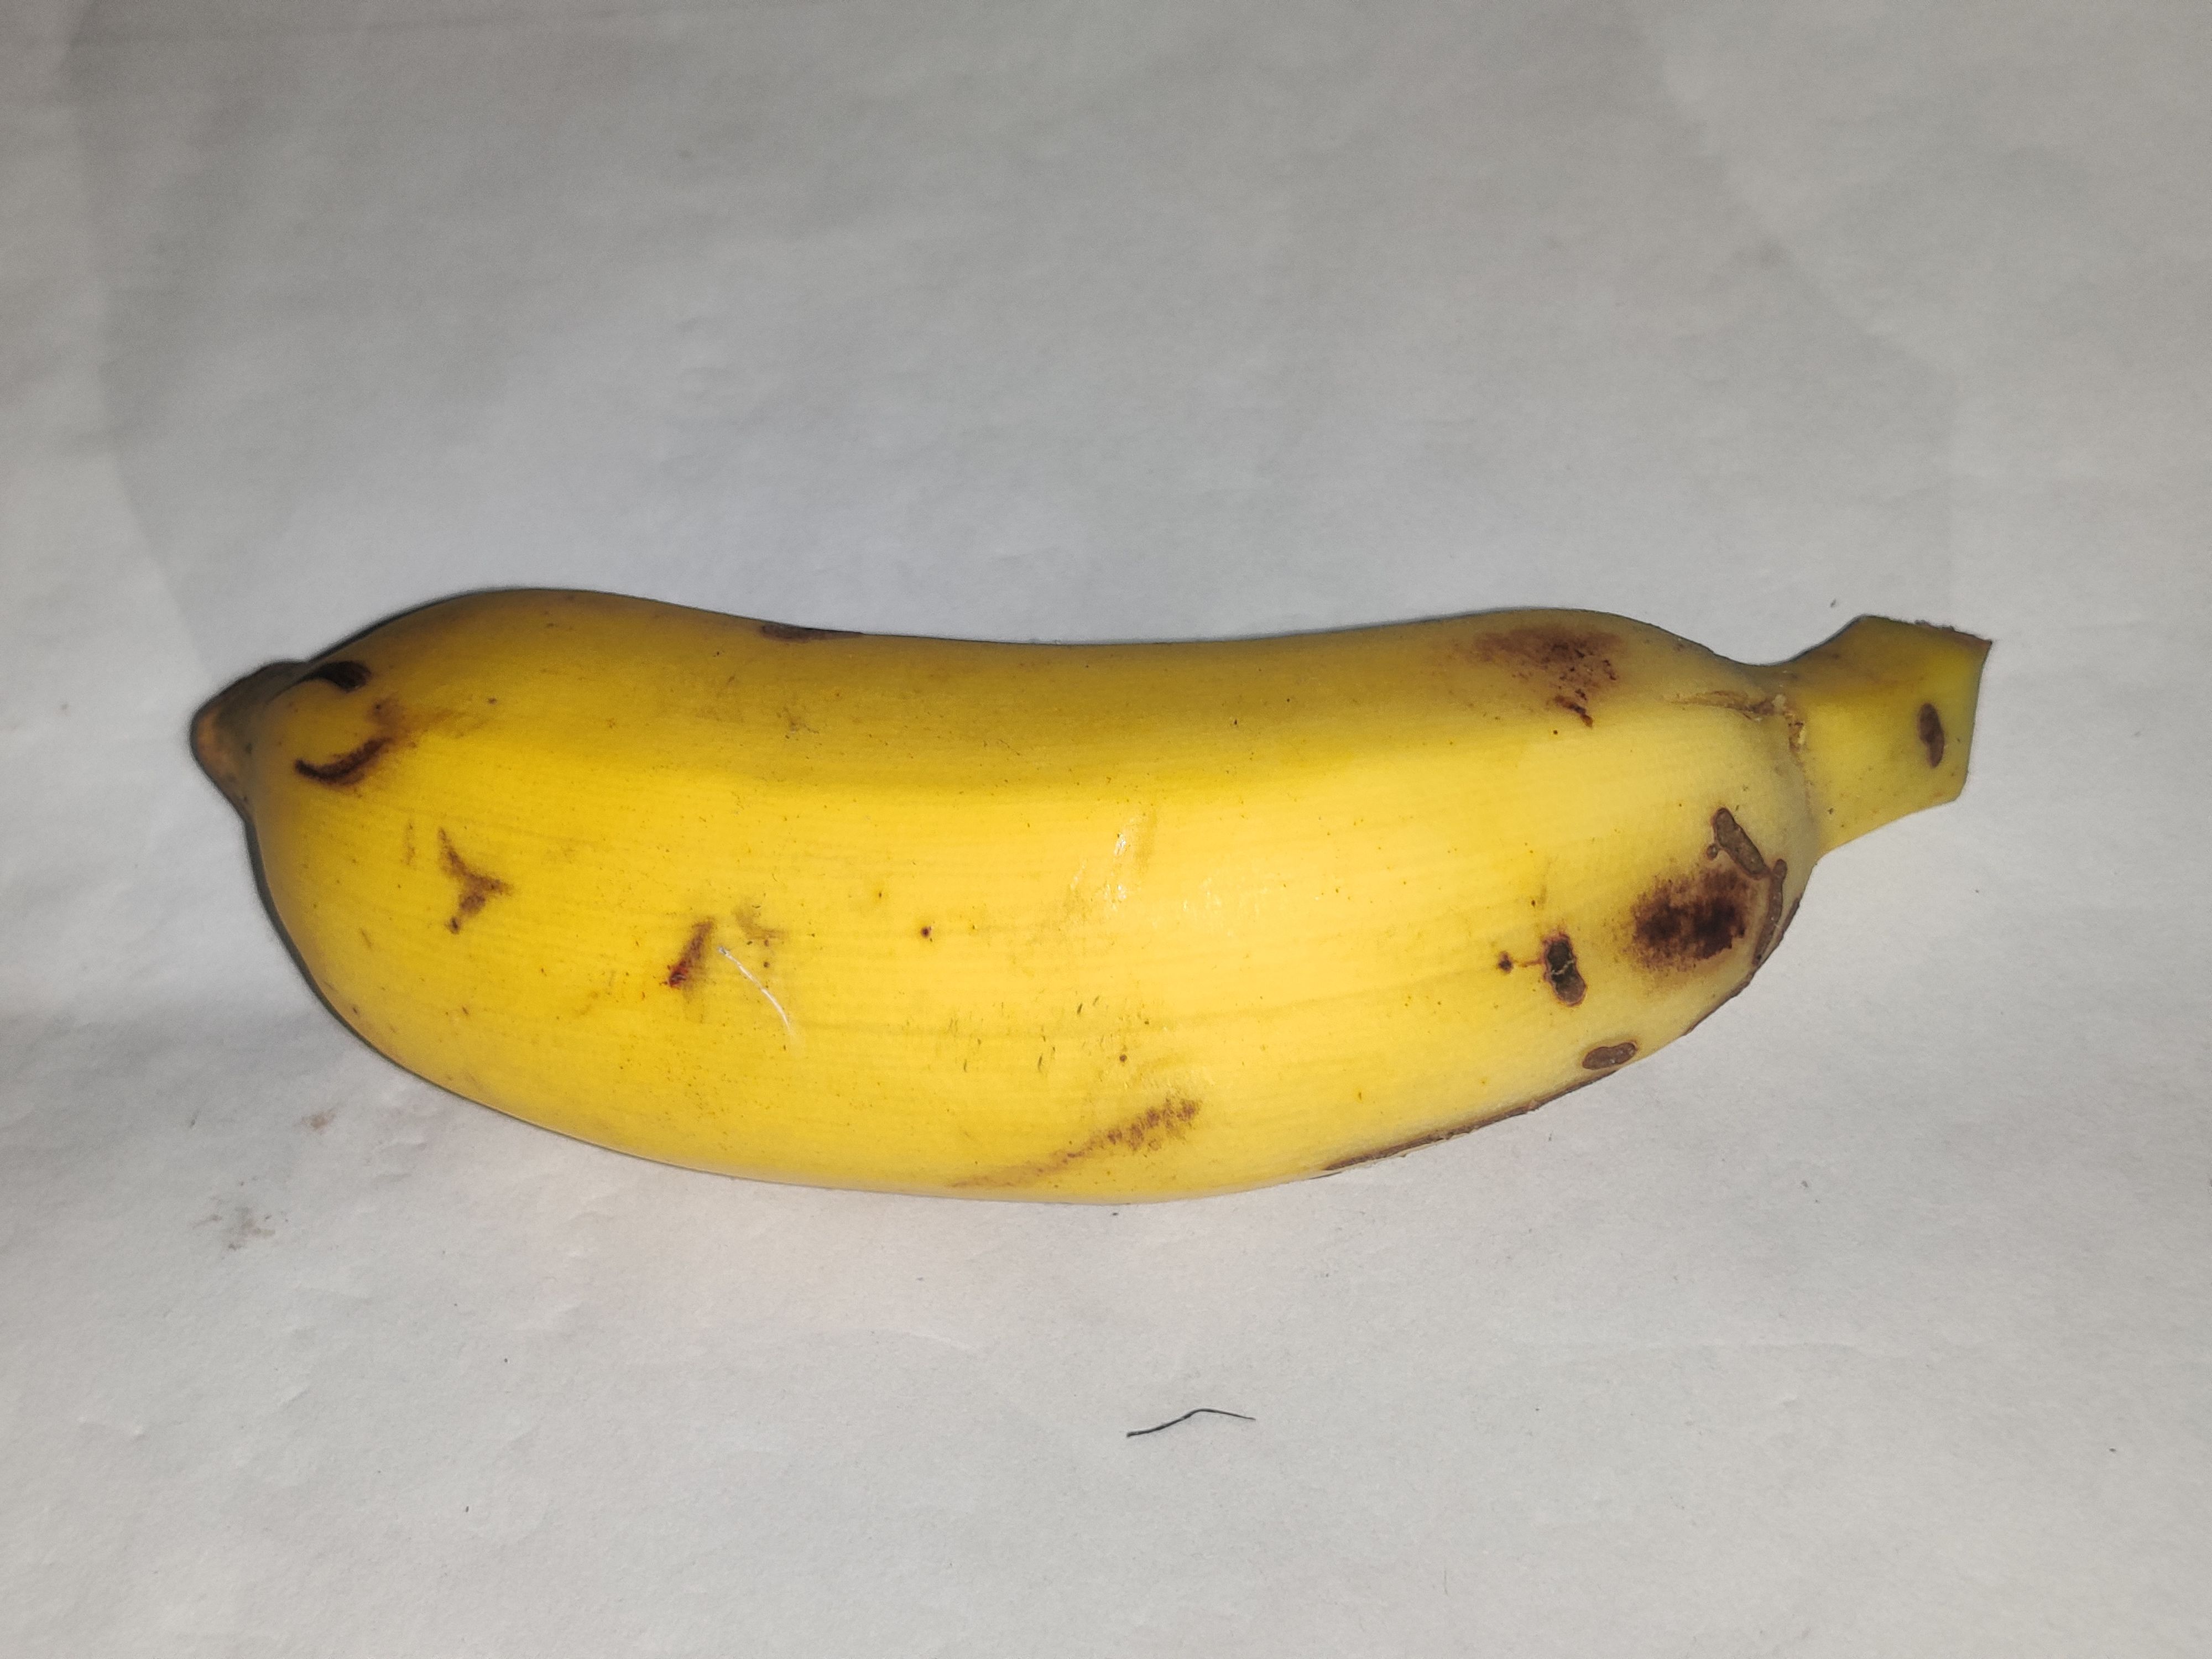
Fruit: banana
Grade: 2nd-grade